Ljubljana

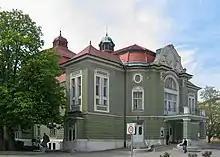
The Slovenian National Theatre

The Hradecky Bridge is one of the first hinged bridges in the world, the first and the only preserved cast iron bridge in Slovenia, and one of its most highly valued technical achievements. It has been situated on an extension of Hren Street, between the Krakovo Embankment and the Gruden Embankment, connecting the Trnovo District and the Prule neighbourhood in the Center District. The Hradecky Bridge was manufactured according to the plans of the senior engineer Johann Hermann from Vienna in the Auersperg iron foundry in Dvor near Žužemberk, and installed in Ljubljana in 1867, at the location of today's Cobblers' Bridge.